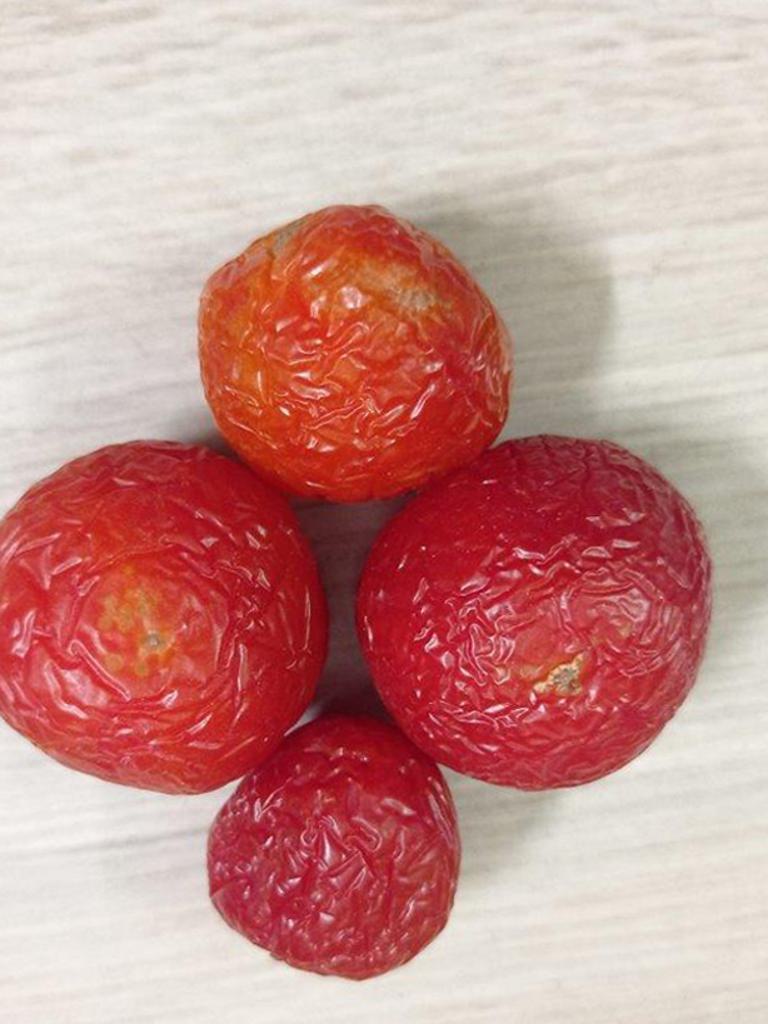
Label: Rotten